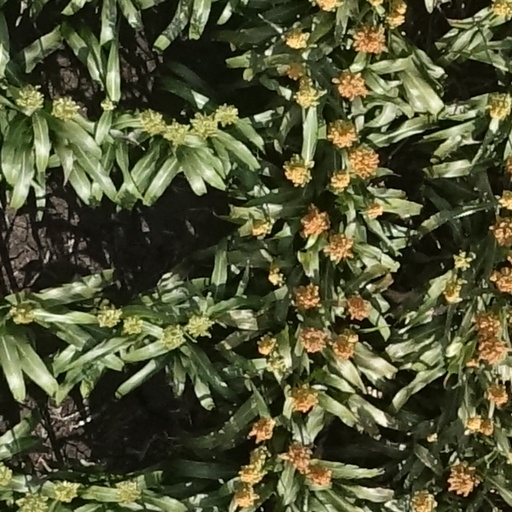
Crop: sorghum